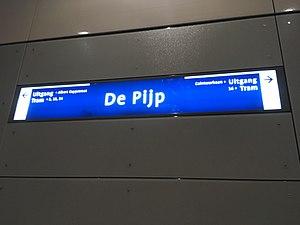
La Mocro Maffia — dite aussi Mocro-oorlog ou Mocro War — est l'appellation générale donnée aux organisations criminelles marocaines de la mafia spécialisées dans le trafic de cocaïne et de drogue de synthèse basé aux Pays-Bas et en Belgique.